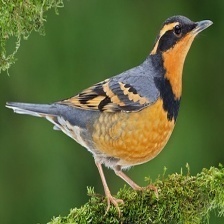
Species: VARIED THRUSH
Scientific name: IXOREUS NAEVIUS